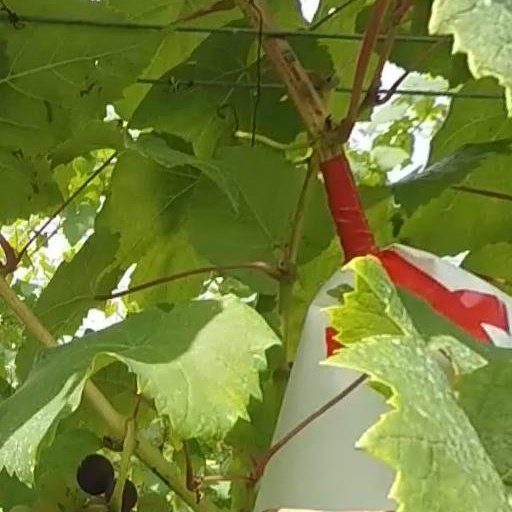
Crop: grape